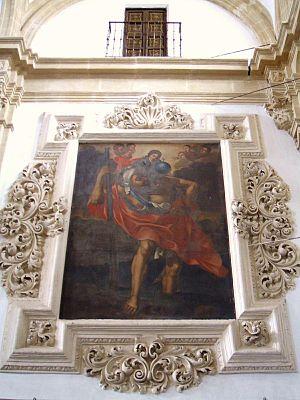
Saint Christophe portant l'Enfant Jésus est un thème fréquemment illustré dans l'iconographie chrétienne. C'est l'épisode de la légende de saint Christophe, où cette personne, qui alors s'appelle encore Réprouvé, transporte l'enfant Jésus pour passer une rivière. Réprouvé était un géant imposant. Il ne voulait se mettre au service que d'une personne n’ayant peur de rien. Après plusieurs échecs, il rencontre un ermite qui l'instruit dans la foi chrétienne et lui recommande de se faire passeur ; c'est là que Jésus, enfant, se présente ; mais pendant la traversée, il devient de plus en plus lourd ; à la question de Réprouvé, il répond qu'il « porte le monde entier » ou « tous les péchés du monde ». Ces quelques détails servent à reconnaître Christophe :